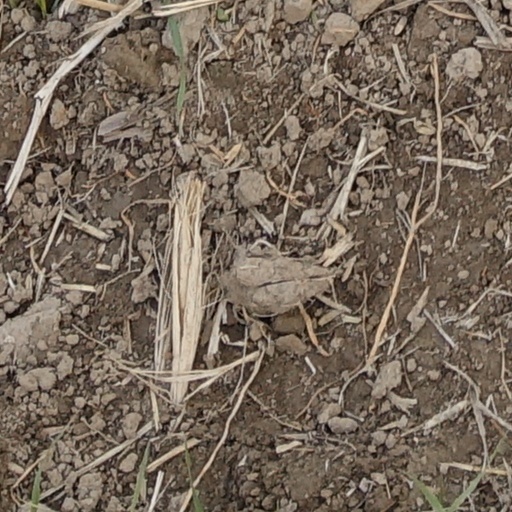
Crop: wheat